Minuscule 533

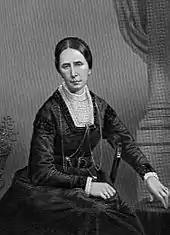
The Lady Burdett-Coutts

The manuscript is dated by the INTF on the palaeographical ground to the 13th century.